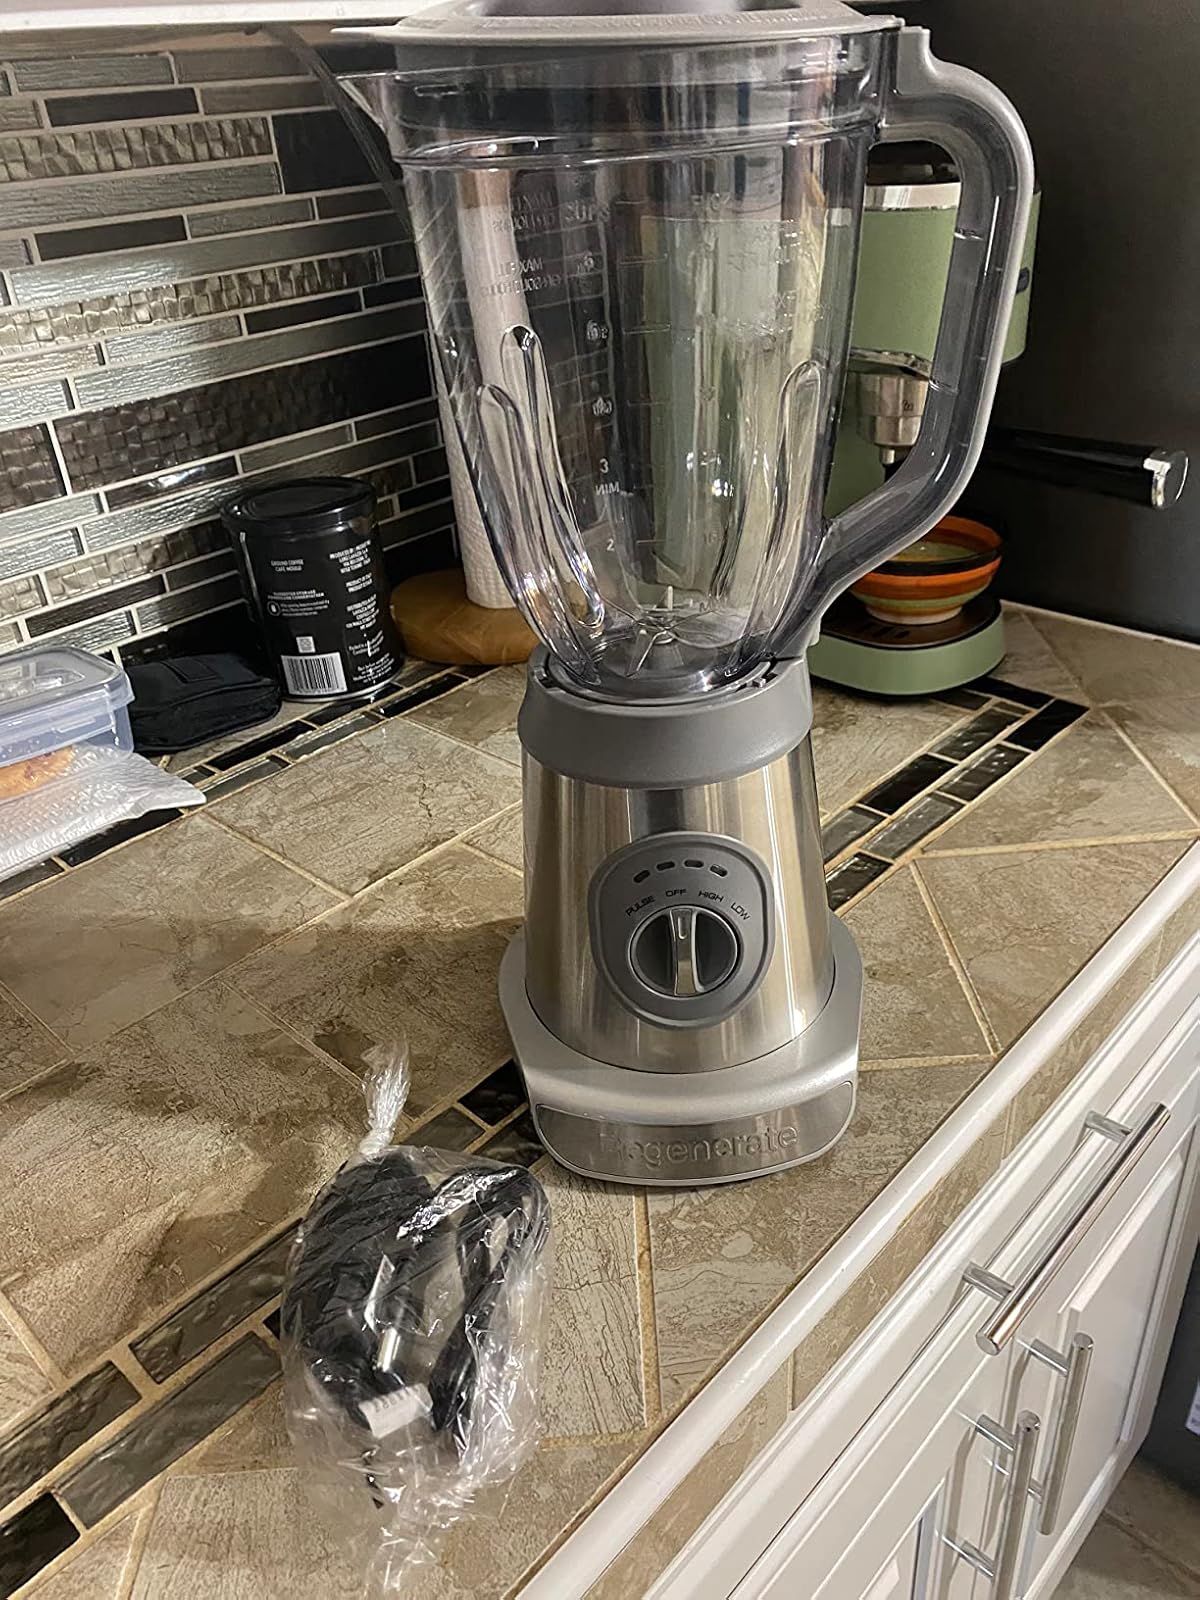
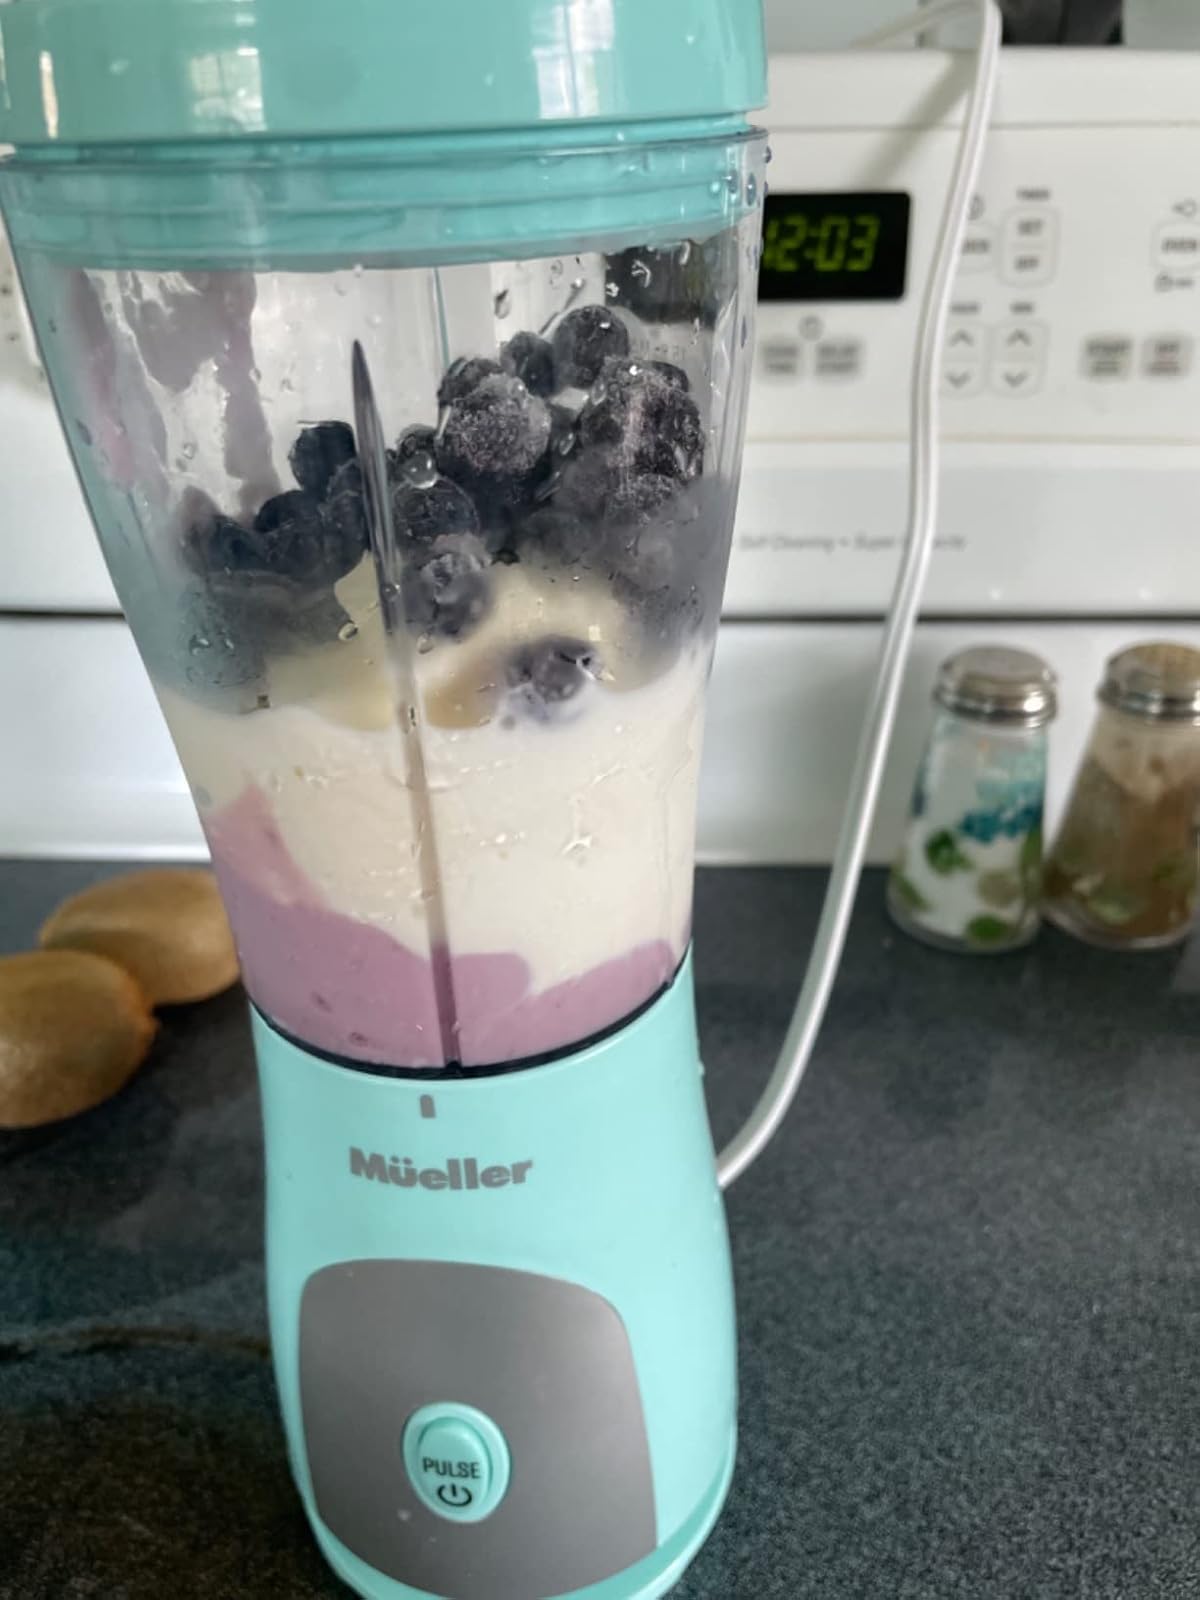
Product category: items_blender
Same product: no